Joint Security Area

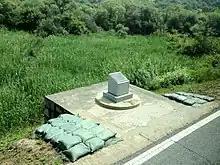
The monument marking the site of the Axe Murder Incident in the Joint Security Area on the border of North and South Korea, as seen in 2012

This operation was a test case for prisoner repatriation, one of the four main issues of contention during two years of negotiation. 605 sick, wounded, and/or injured UNC prisoners were exchanged for 6,030 sick or injured Communist prisoners.